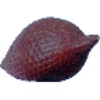
Label: salak